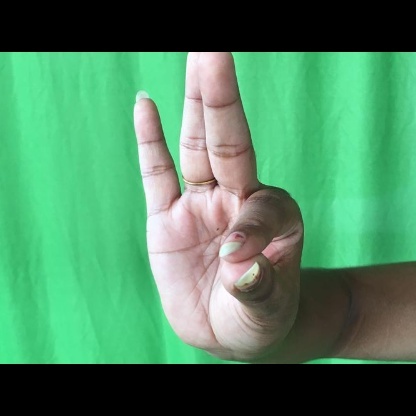
Mudra: Hamsasyam